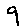
Label: 9